Shin-Yoshino Station

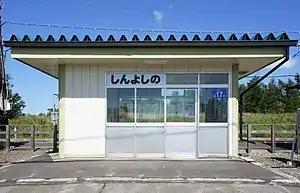
Station building in September 2018

is a train station in Urahoro, Tokachi District, Hokkaidō, Japan.